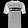
Label: T - shirt / top